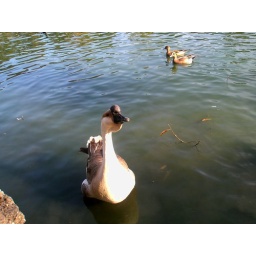
bird in water